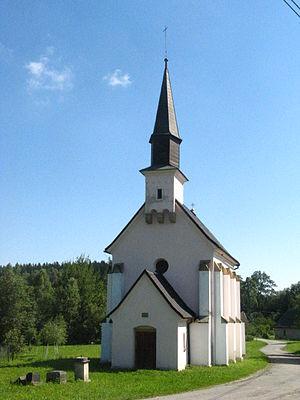
Koclířov est une commune du district de Svitavy, dans la région de Pardubice, en Tchéquie. Sa population s'élevait à 690 habitants en 2017.